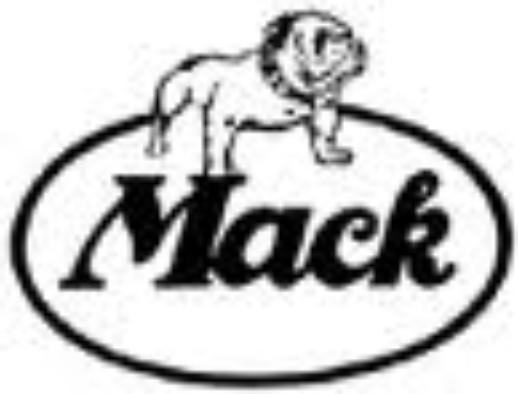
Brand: Mack & Dave's Department Store
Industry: Others